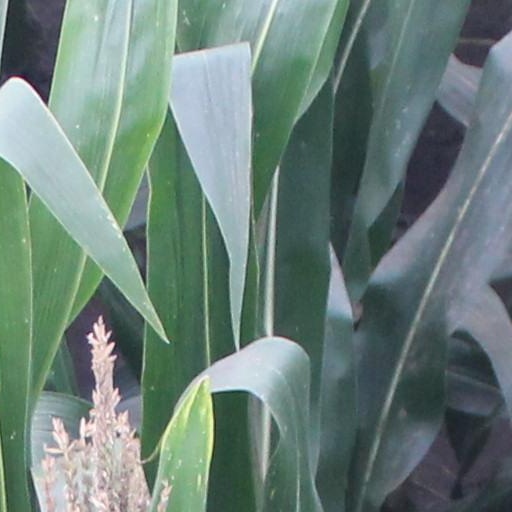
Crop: maize; corn